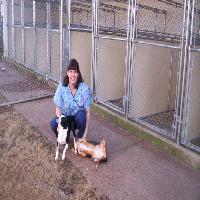
Weather: cloudy or overcast